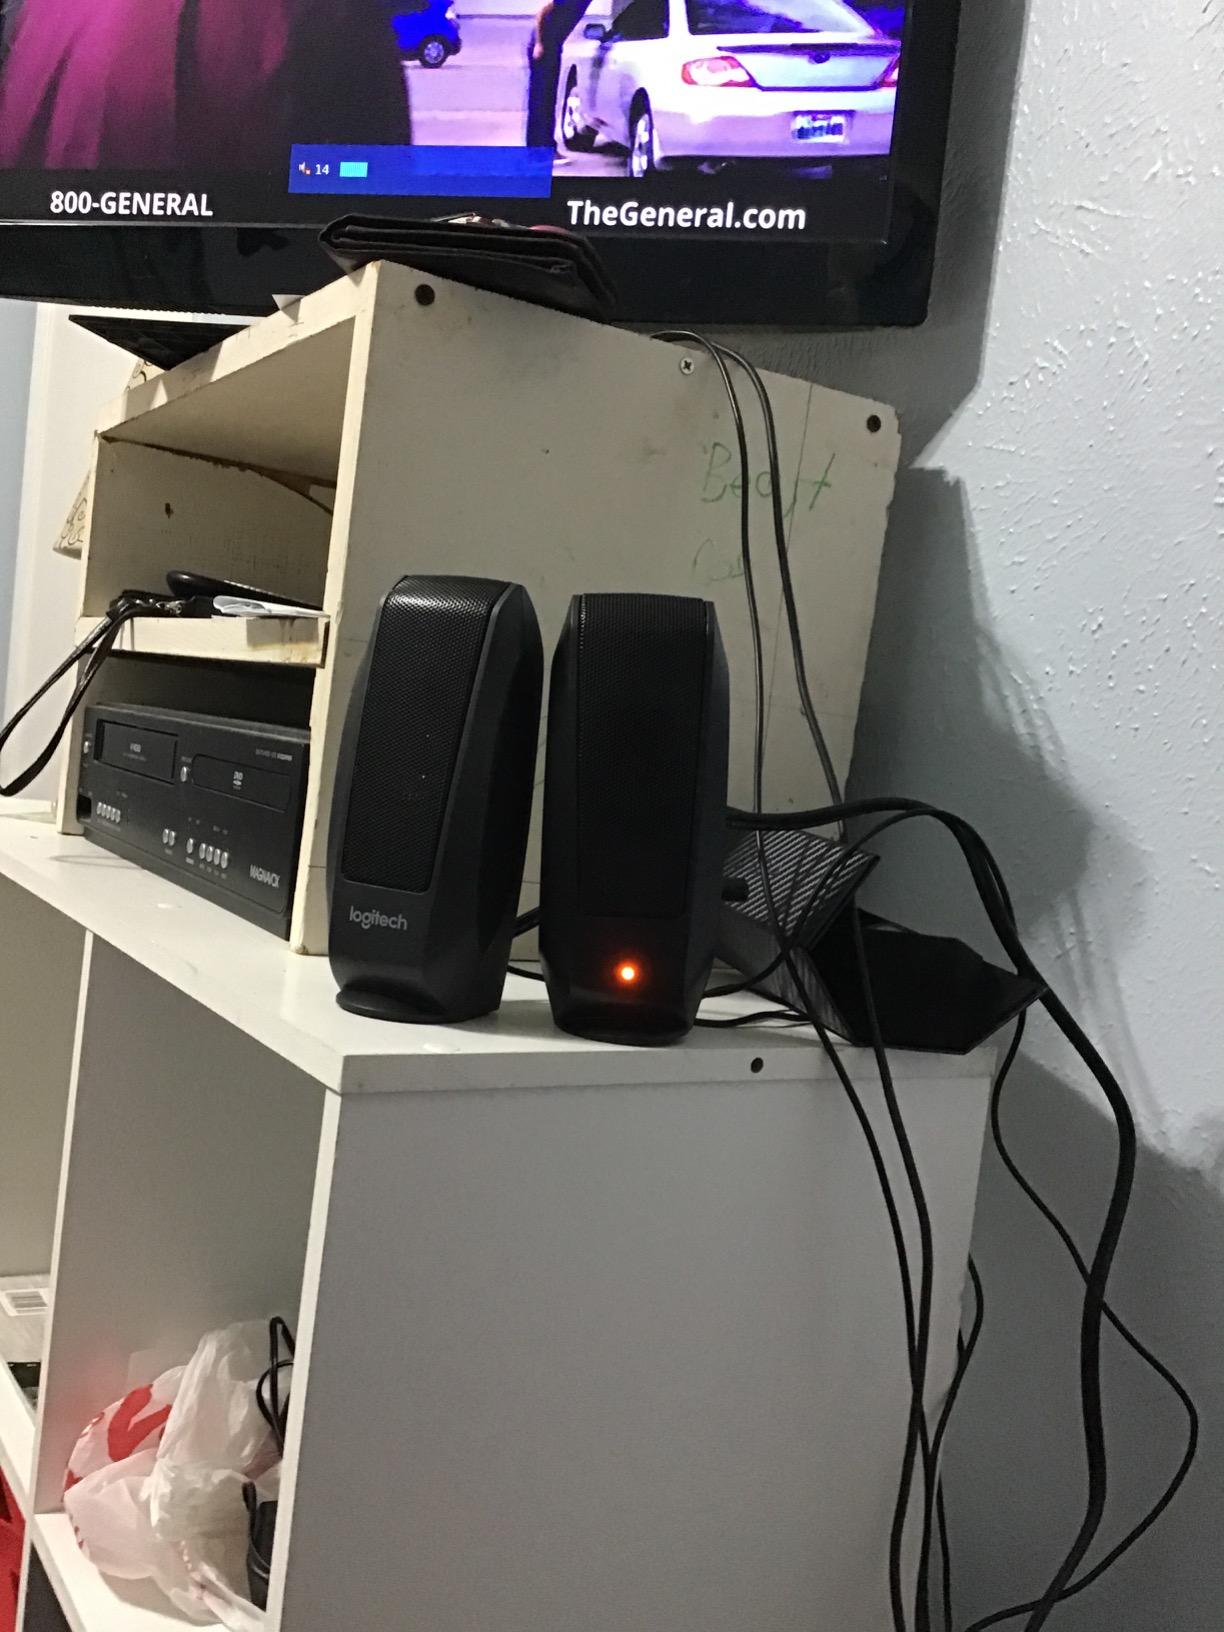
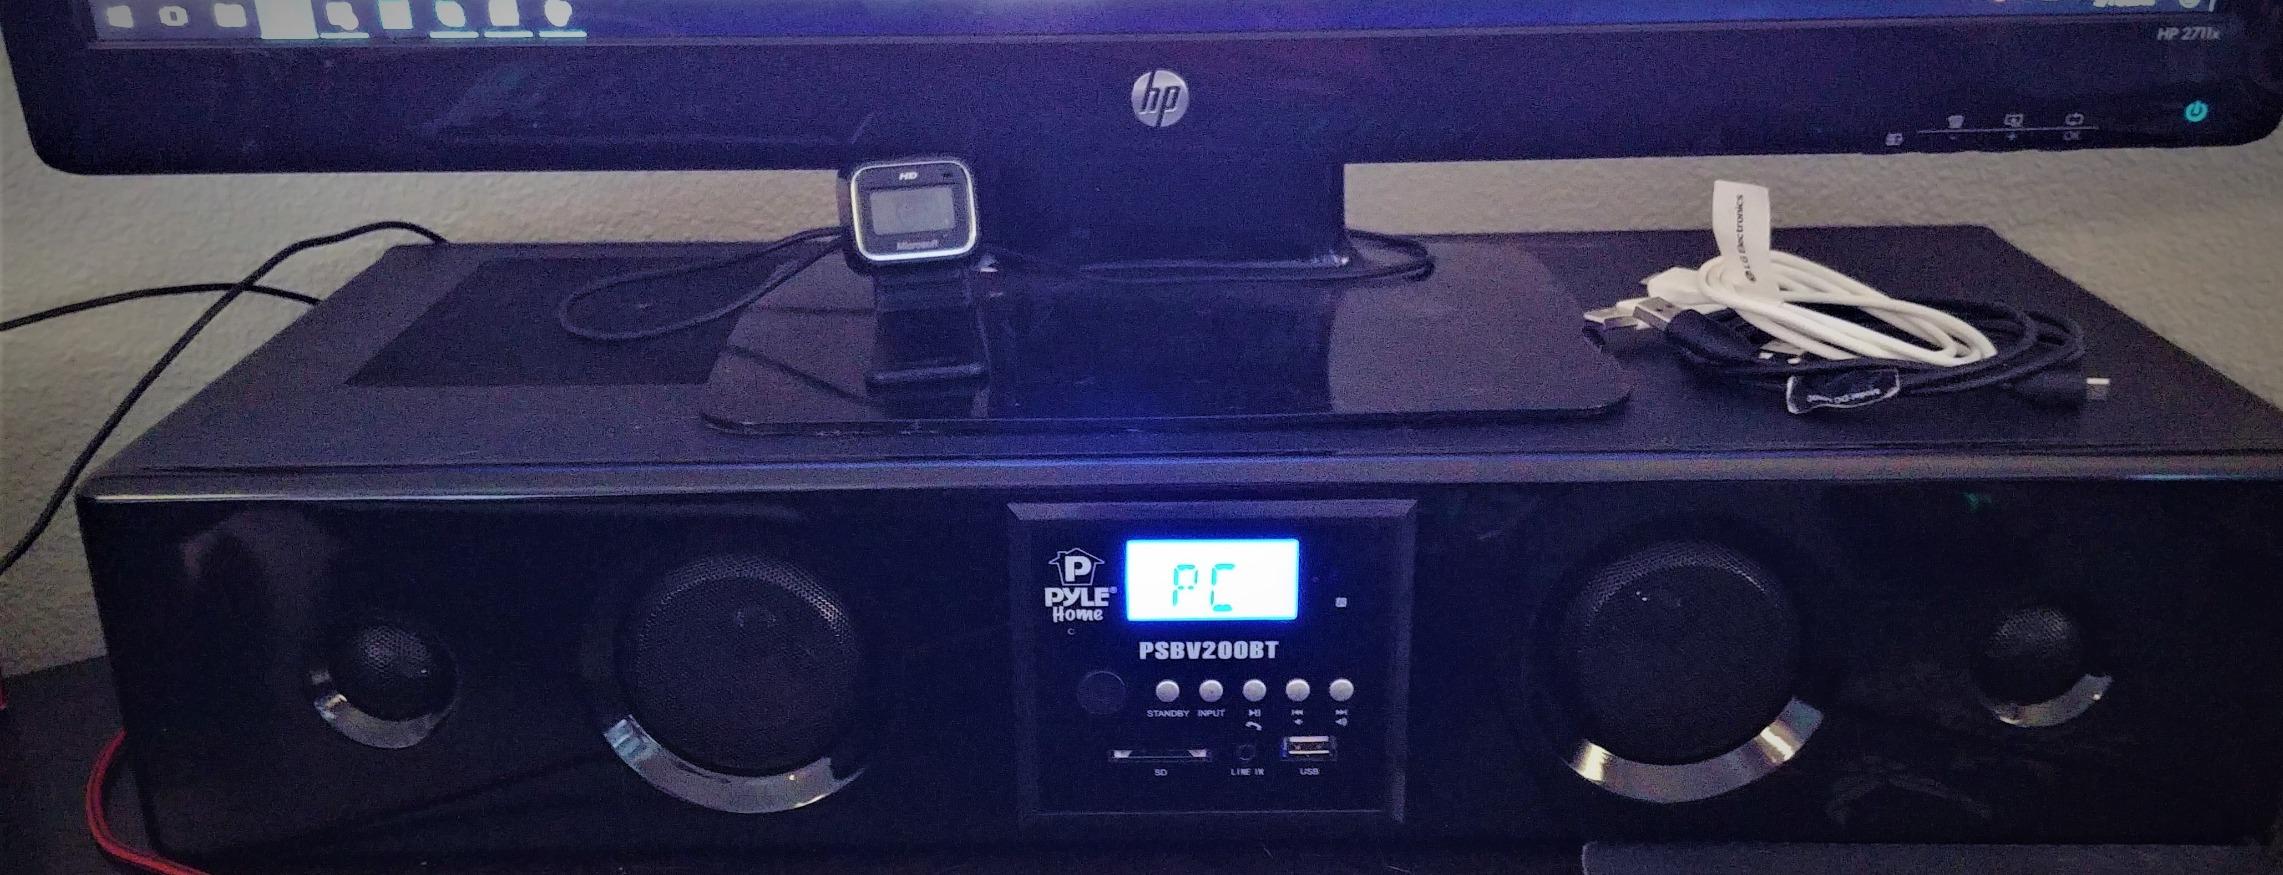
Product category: speaker
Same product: no